Düsseldorf Hauptbahnhof

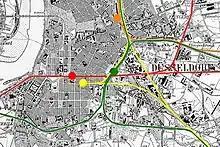
Realignment of the lines, former BME line in red, former CME lines in yellow, former RhE line in orange, new combined lines in green

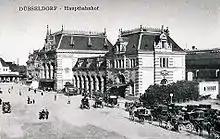
Original station in 1900

Both the "Bergisch-Märkische" and the "Cologne-Minden" stations were on the southern edge of the city and were in the way of the construction of Friedrichstadt. The wish to clear the way for the new development was a reason to build a new station in addition to the desire to bring together the stations and lines following the nationalisation of the railway companies of Rhineland-Westphalia between 1879 and 1882.